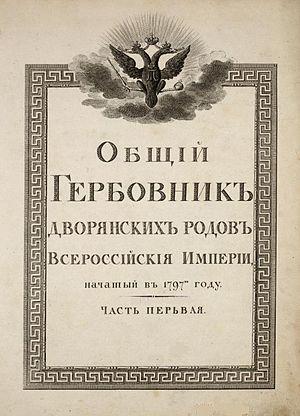
Armorial général de la noblesse de l'Empire russe, en russe Общий Гербовник дворянских родов Всероссийской Империи.